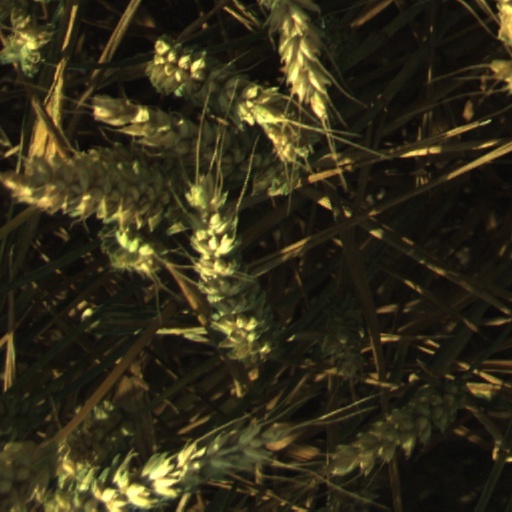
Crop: wheat